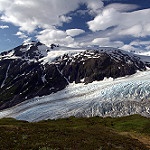
Label: glacier